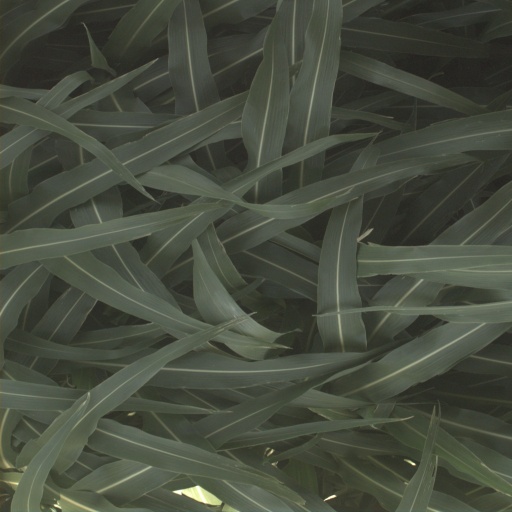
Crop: sorghum